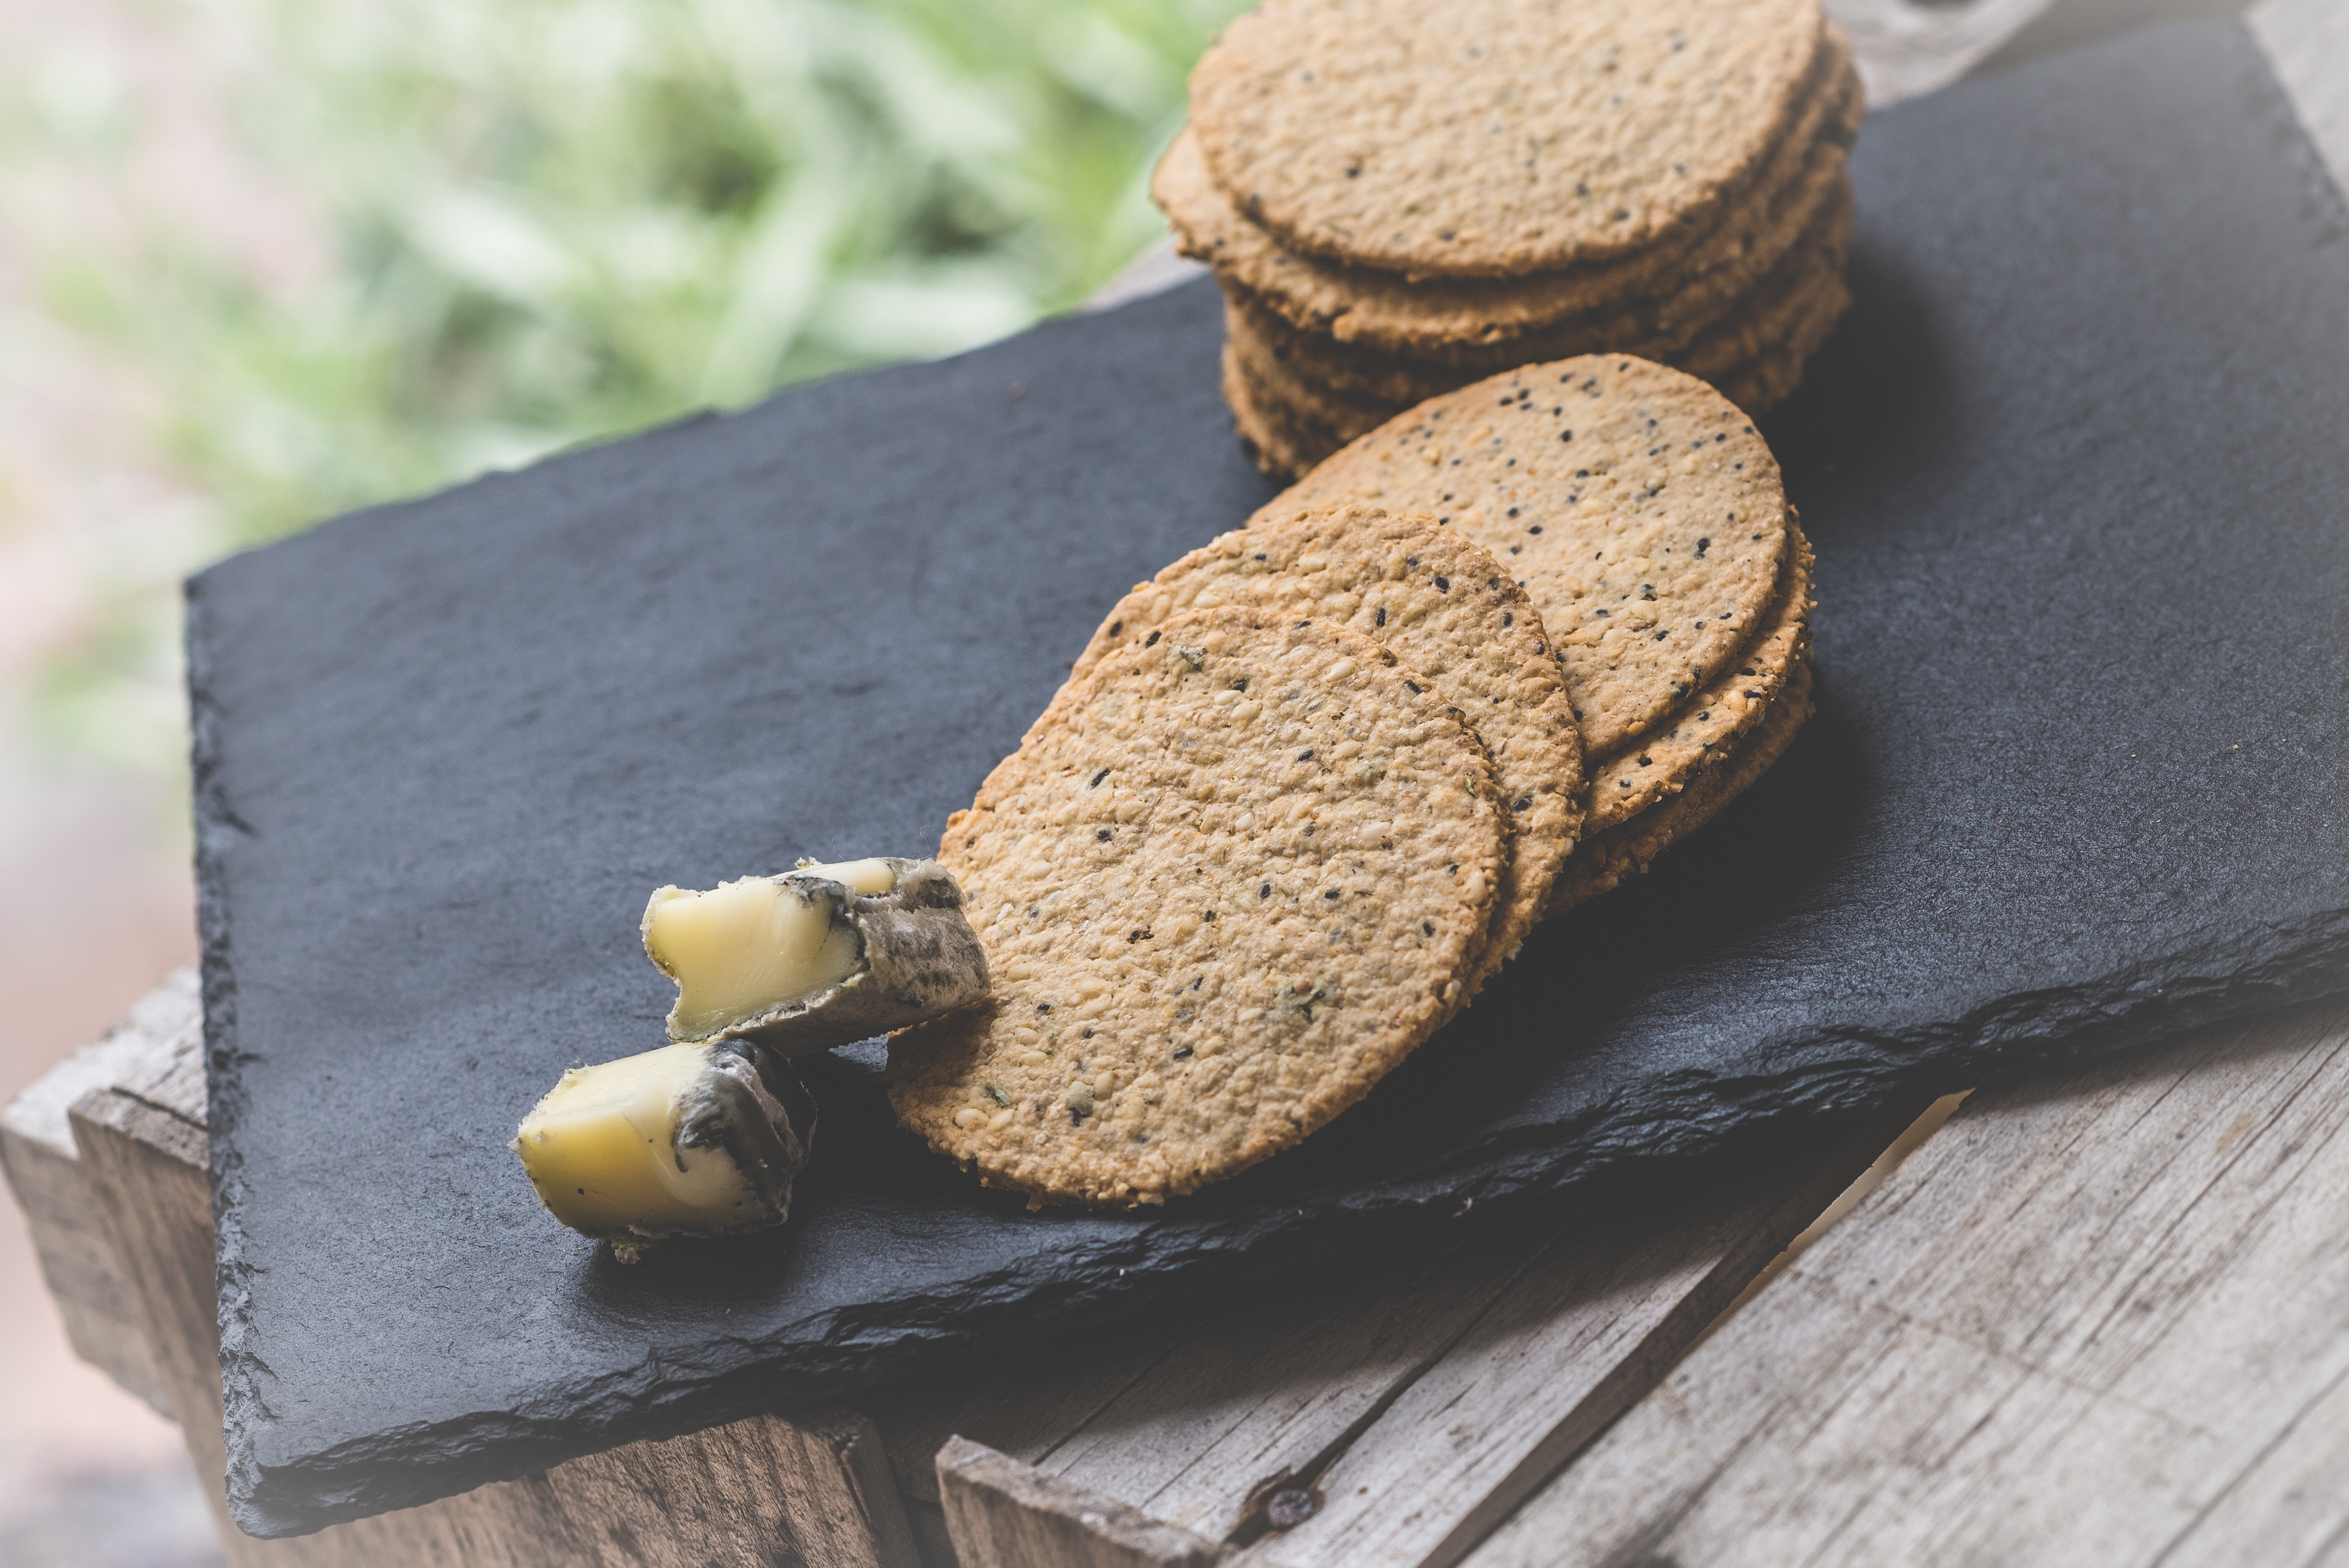
food, baking, biscuit, snack, cookie, dessert, cheese, cracker, baked goods, snack food, cookies and crackers